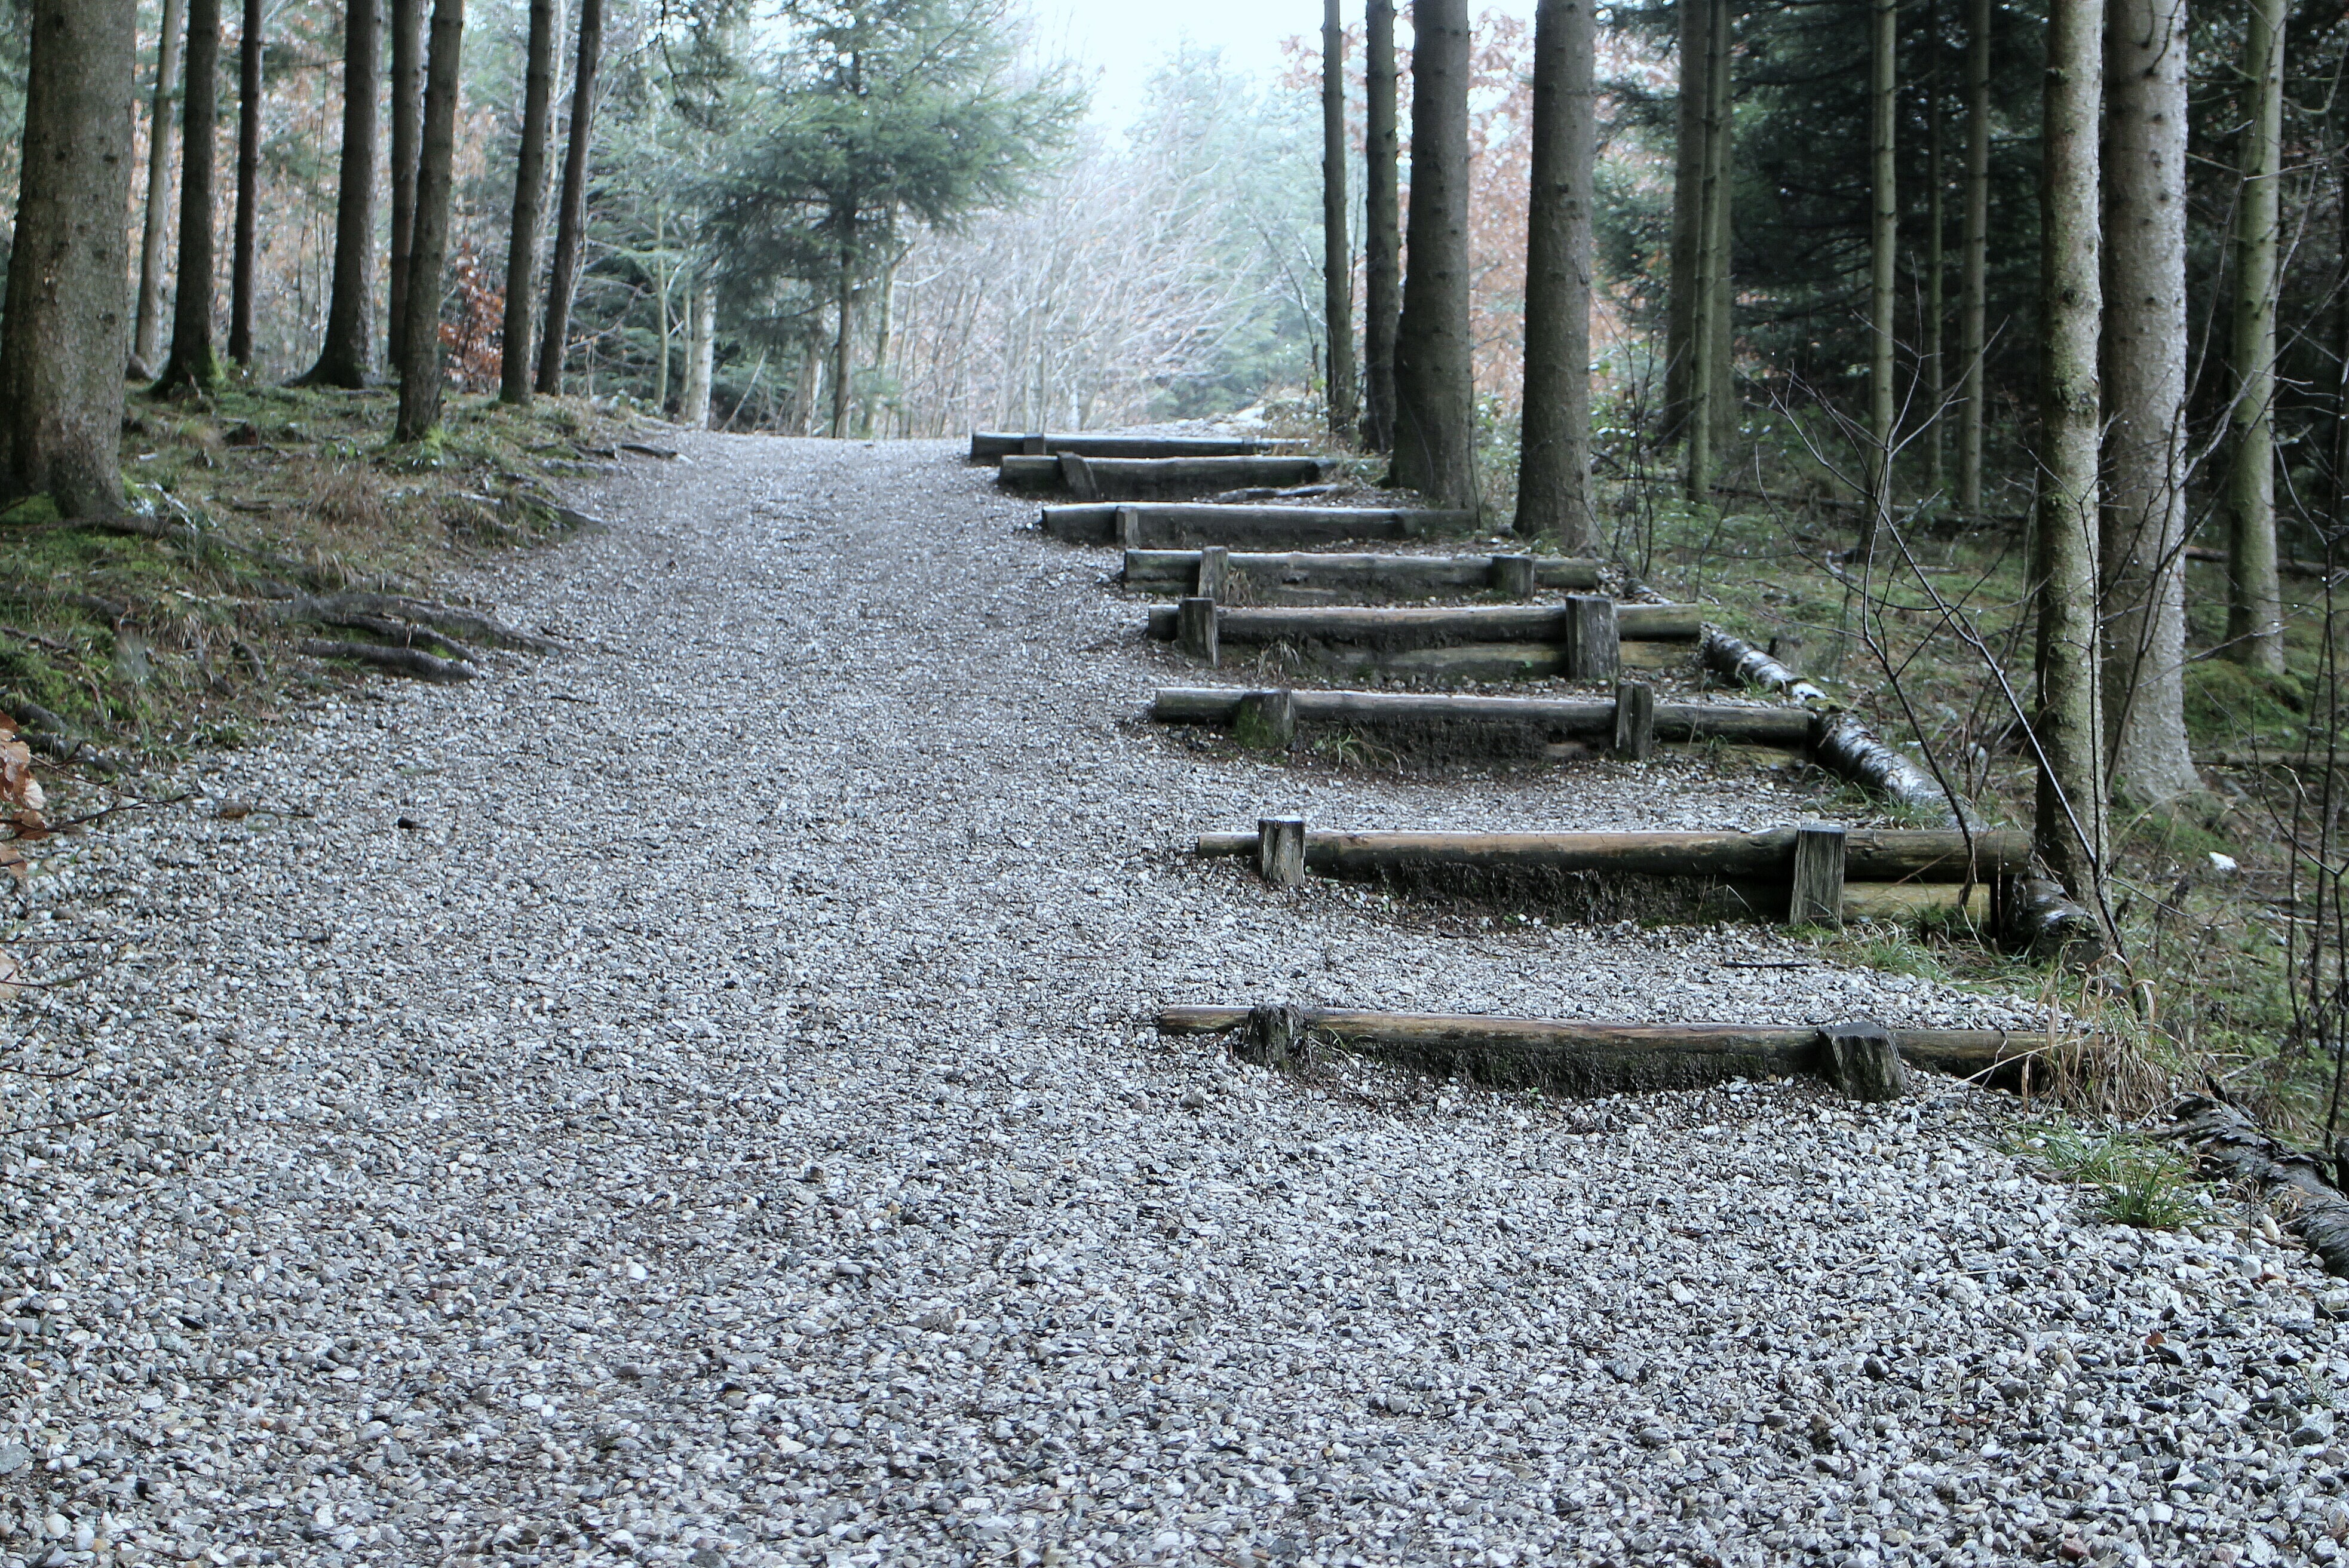
nature, forest, cold, winter, track, trail, barren, walkway, autumn, alternative, sad, grey, woodland, habitat, away, choice, opportunity, hopeless, road surface, natural environment